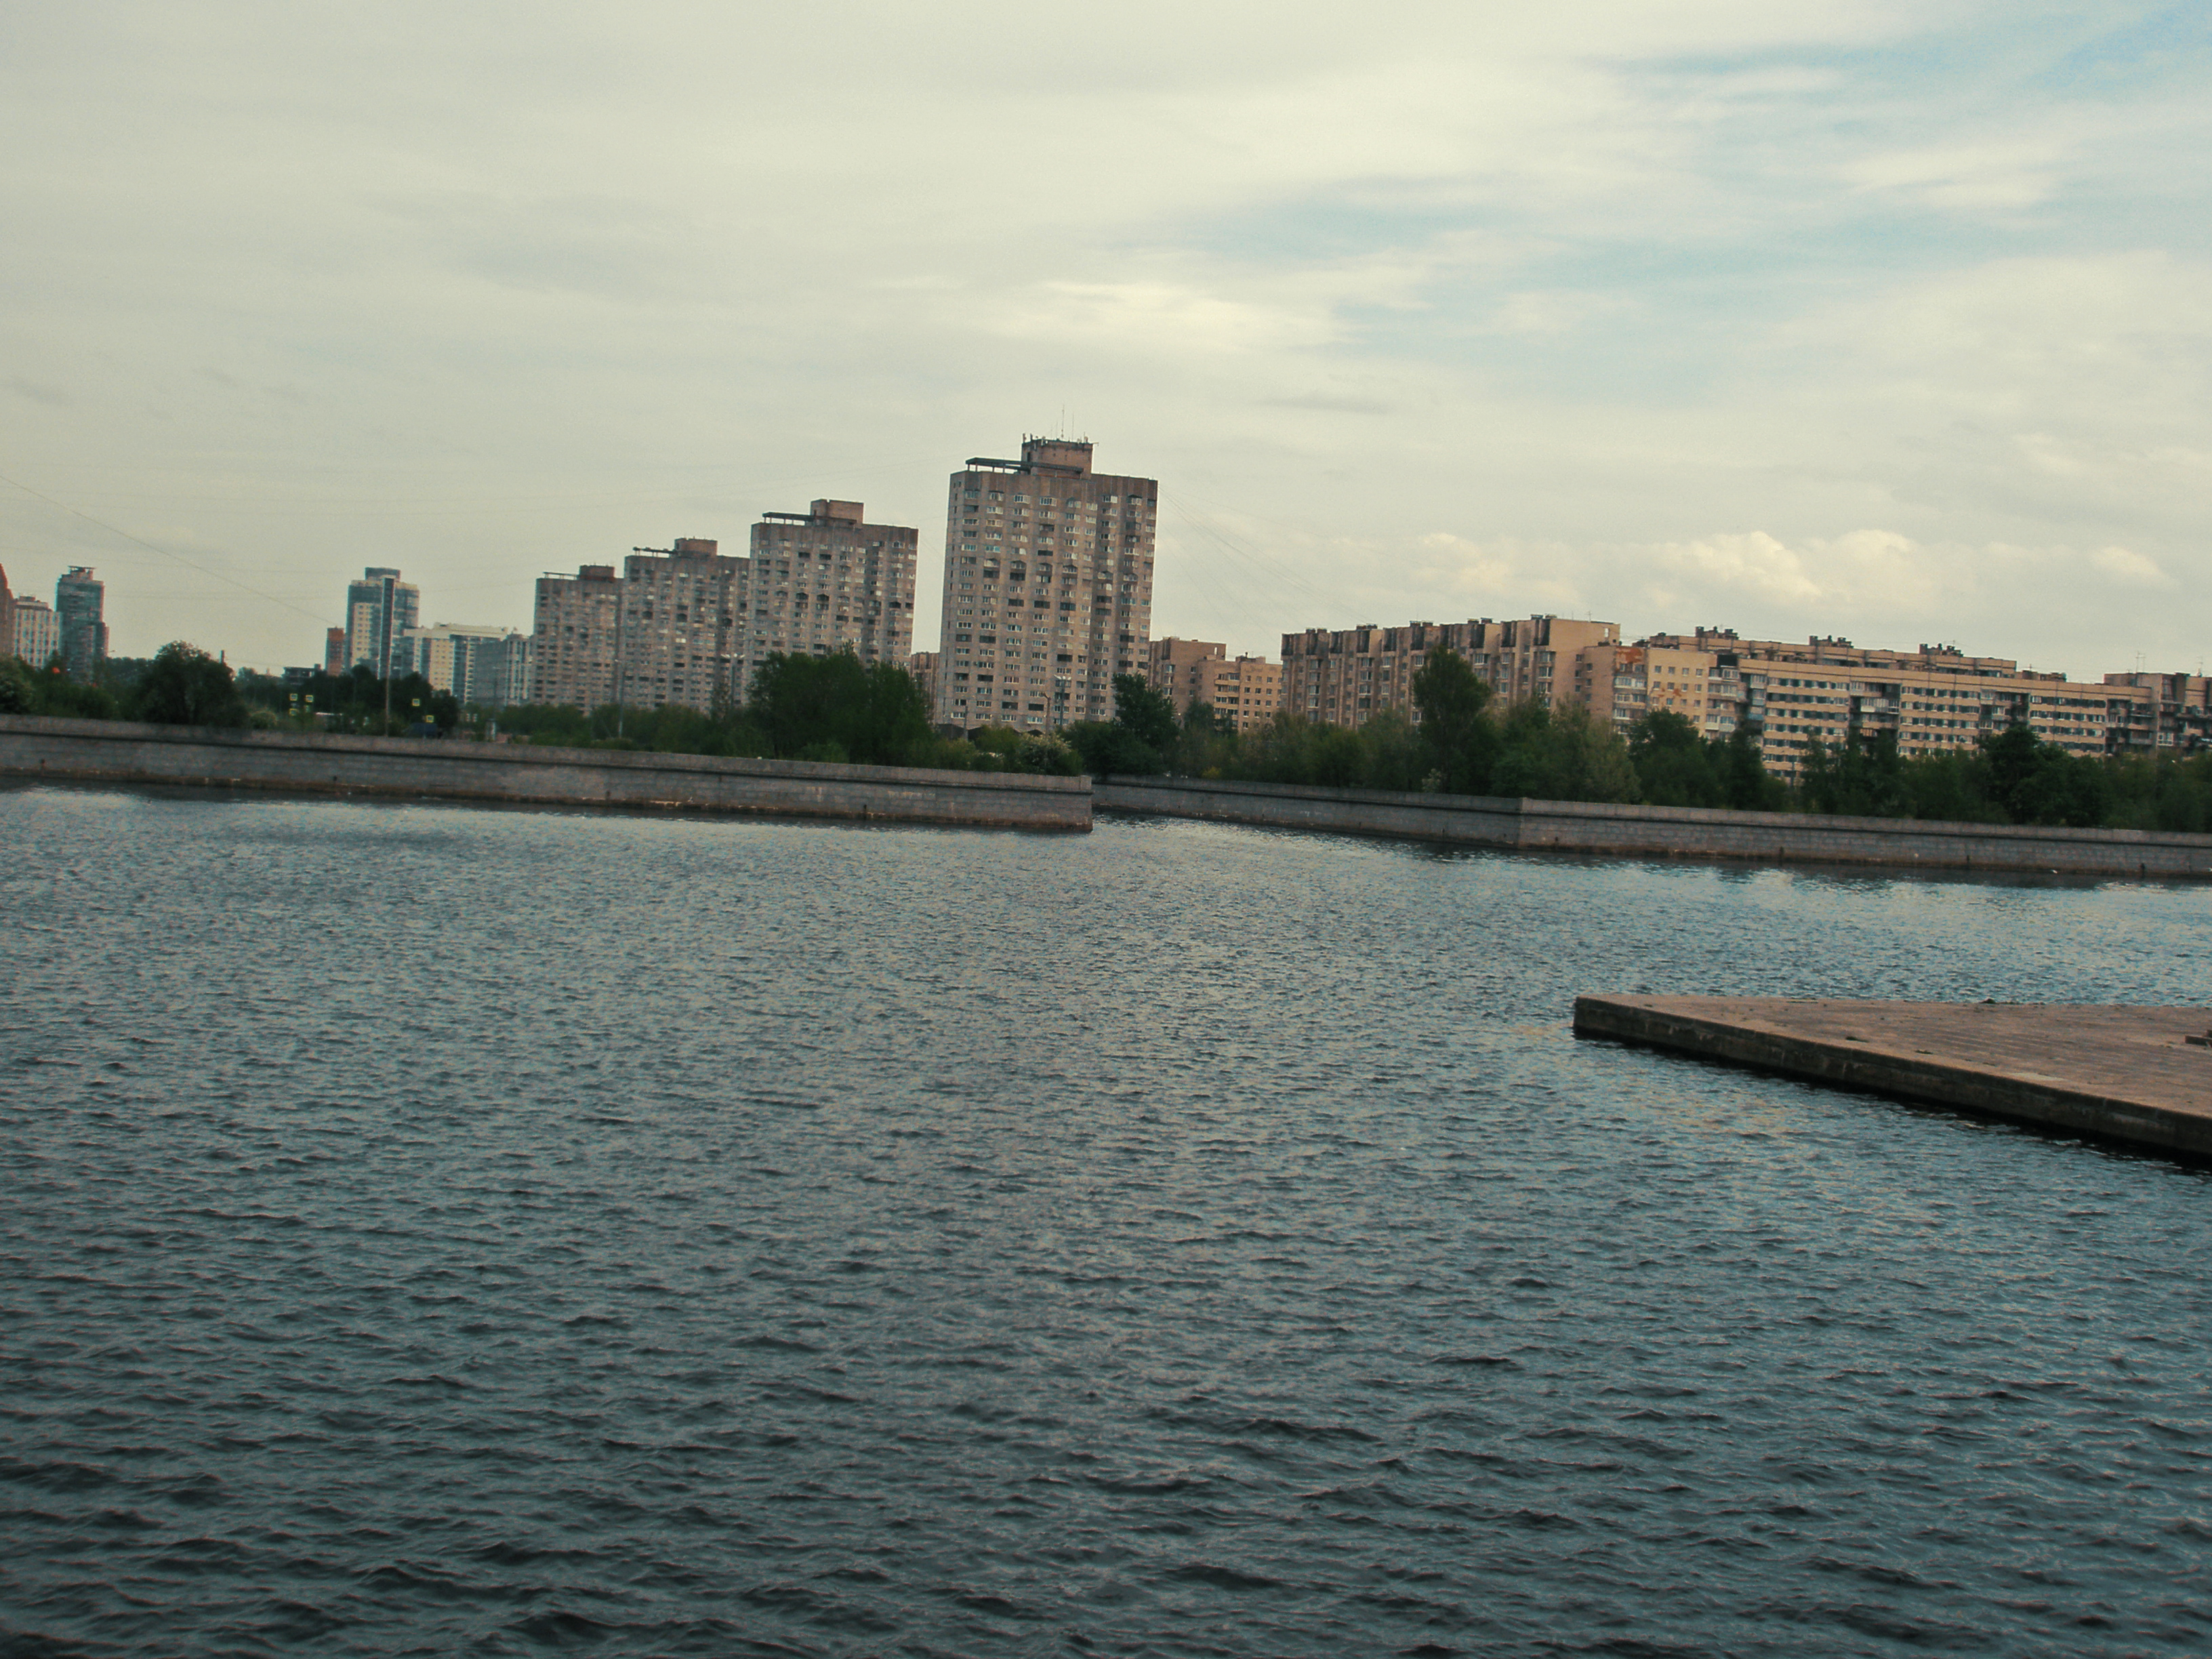
images, water, cloud, sky, building, water resources, daytime, lake, architecture, watercourse, bank, horizon, city, tower block, cityscape, landmark, waterway, landscape, calm, reservoir, shore, reflection, channel, plant, urban design, wilderness, ocean, cumulus, condominium, lacustrine plain, coast, tourism, evening, loch, vacation, tree, sea, grass, skyline, castle, rock, lake district, levee, river